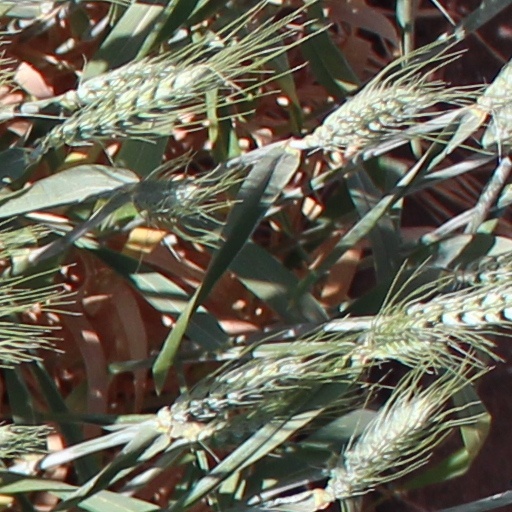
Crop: wheat